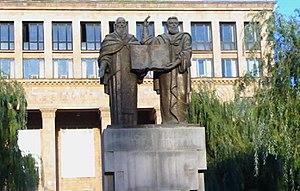
La liste de statues d'Erevan regroupe l'ensemble des statues de la ville d'Erevan en Arménie. Cette liste se veut aussi exhaustive que possible.
Sahak Iᵉʳ Parthev, ou Isaac Iᵉʳ dit « le Grand », est un catholicos d'Arménie. Ce saint est fêté le 5 septembre.